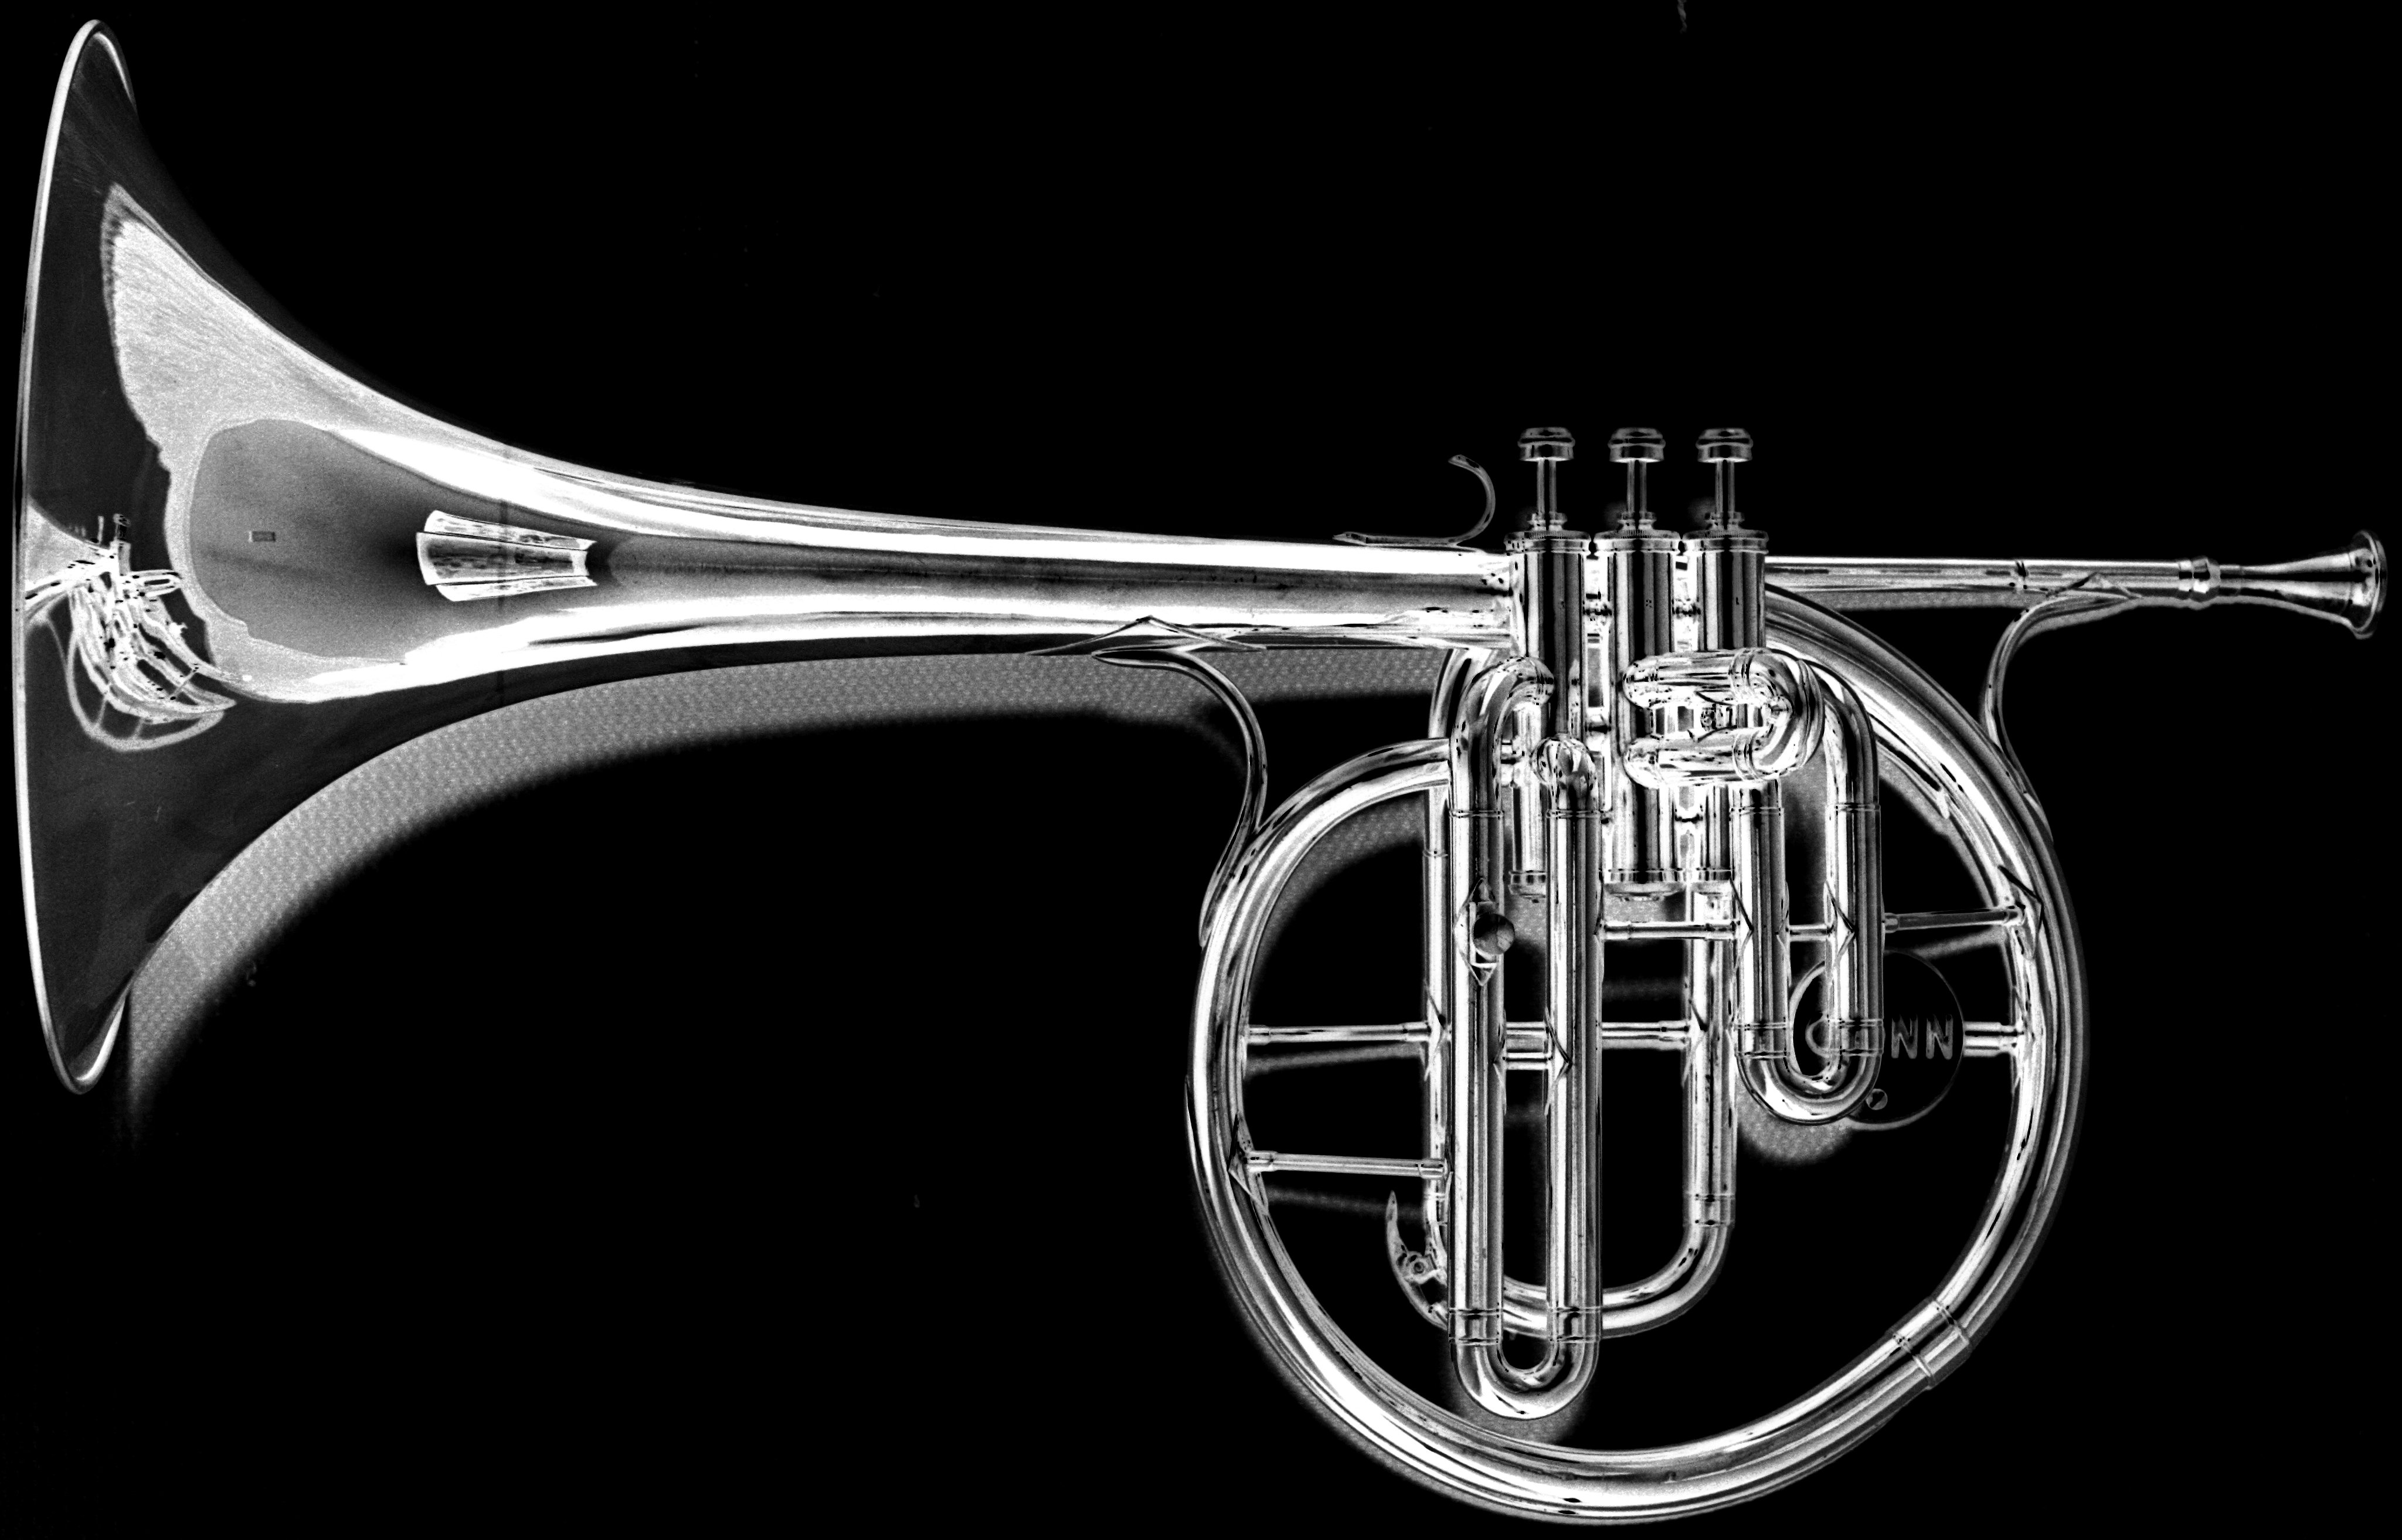
band, horn, canon, musical instrument, trombone, eos, rebel, french, digital, trumpet, bass guitar, stan, marching, xsi, picnik, conn, kenton, mellophonium, wind instrument, brass instrument, euphonium, types of trombone